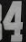
Number: 4